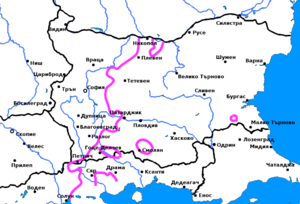
Le jatʹ ou ïat est une ancienne lettre de l'alphabet cyrillique et, sous un autre tracé, de l'alphabet glagolitique ; elle n'est plus utilisée que dans la langue d'église. Sa translittération standard est ě. En vieux slave, elle indiquait probablement une voyelle antérieure ouverte et longue, représentée en alphabet phonétique international par [æː], voire la diphtongue [ieː].